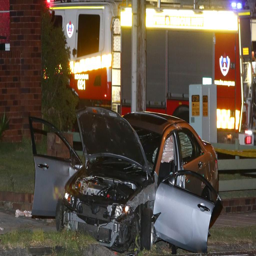
ap - plate driver lost control of the car .